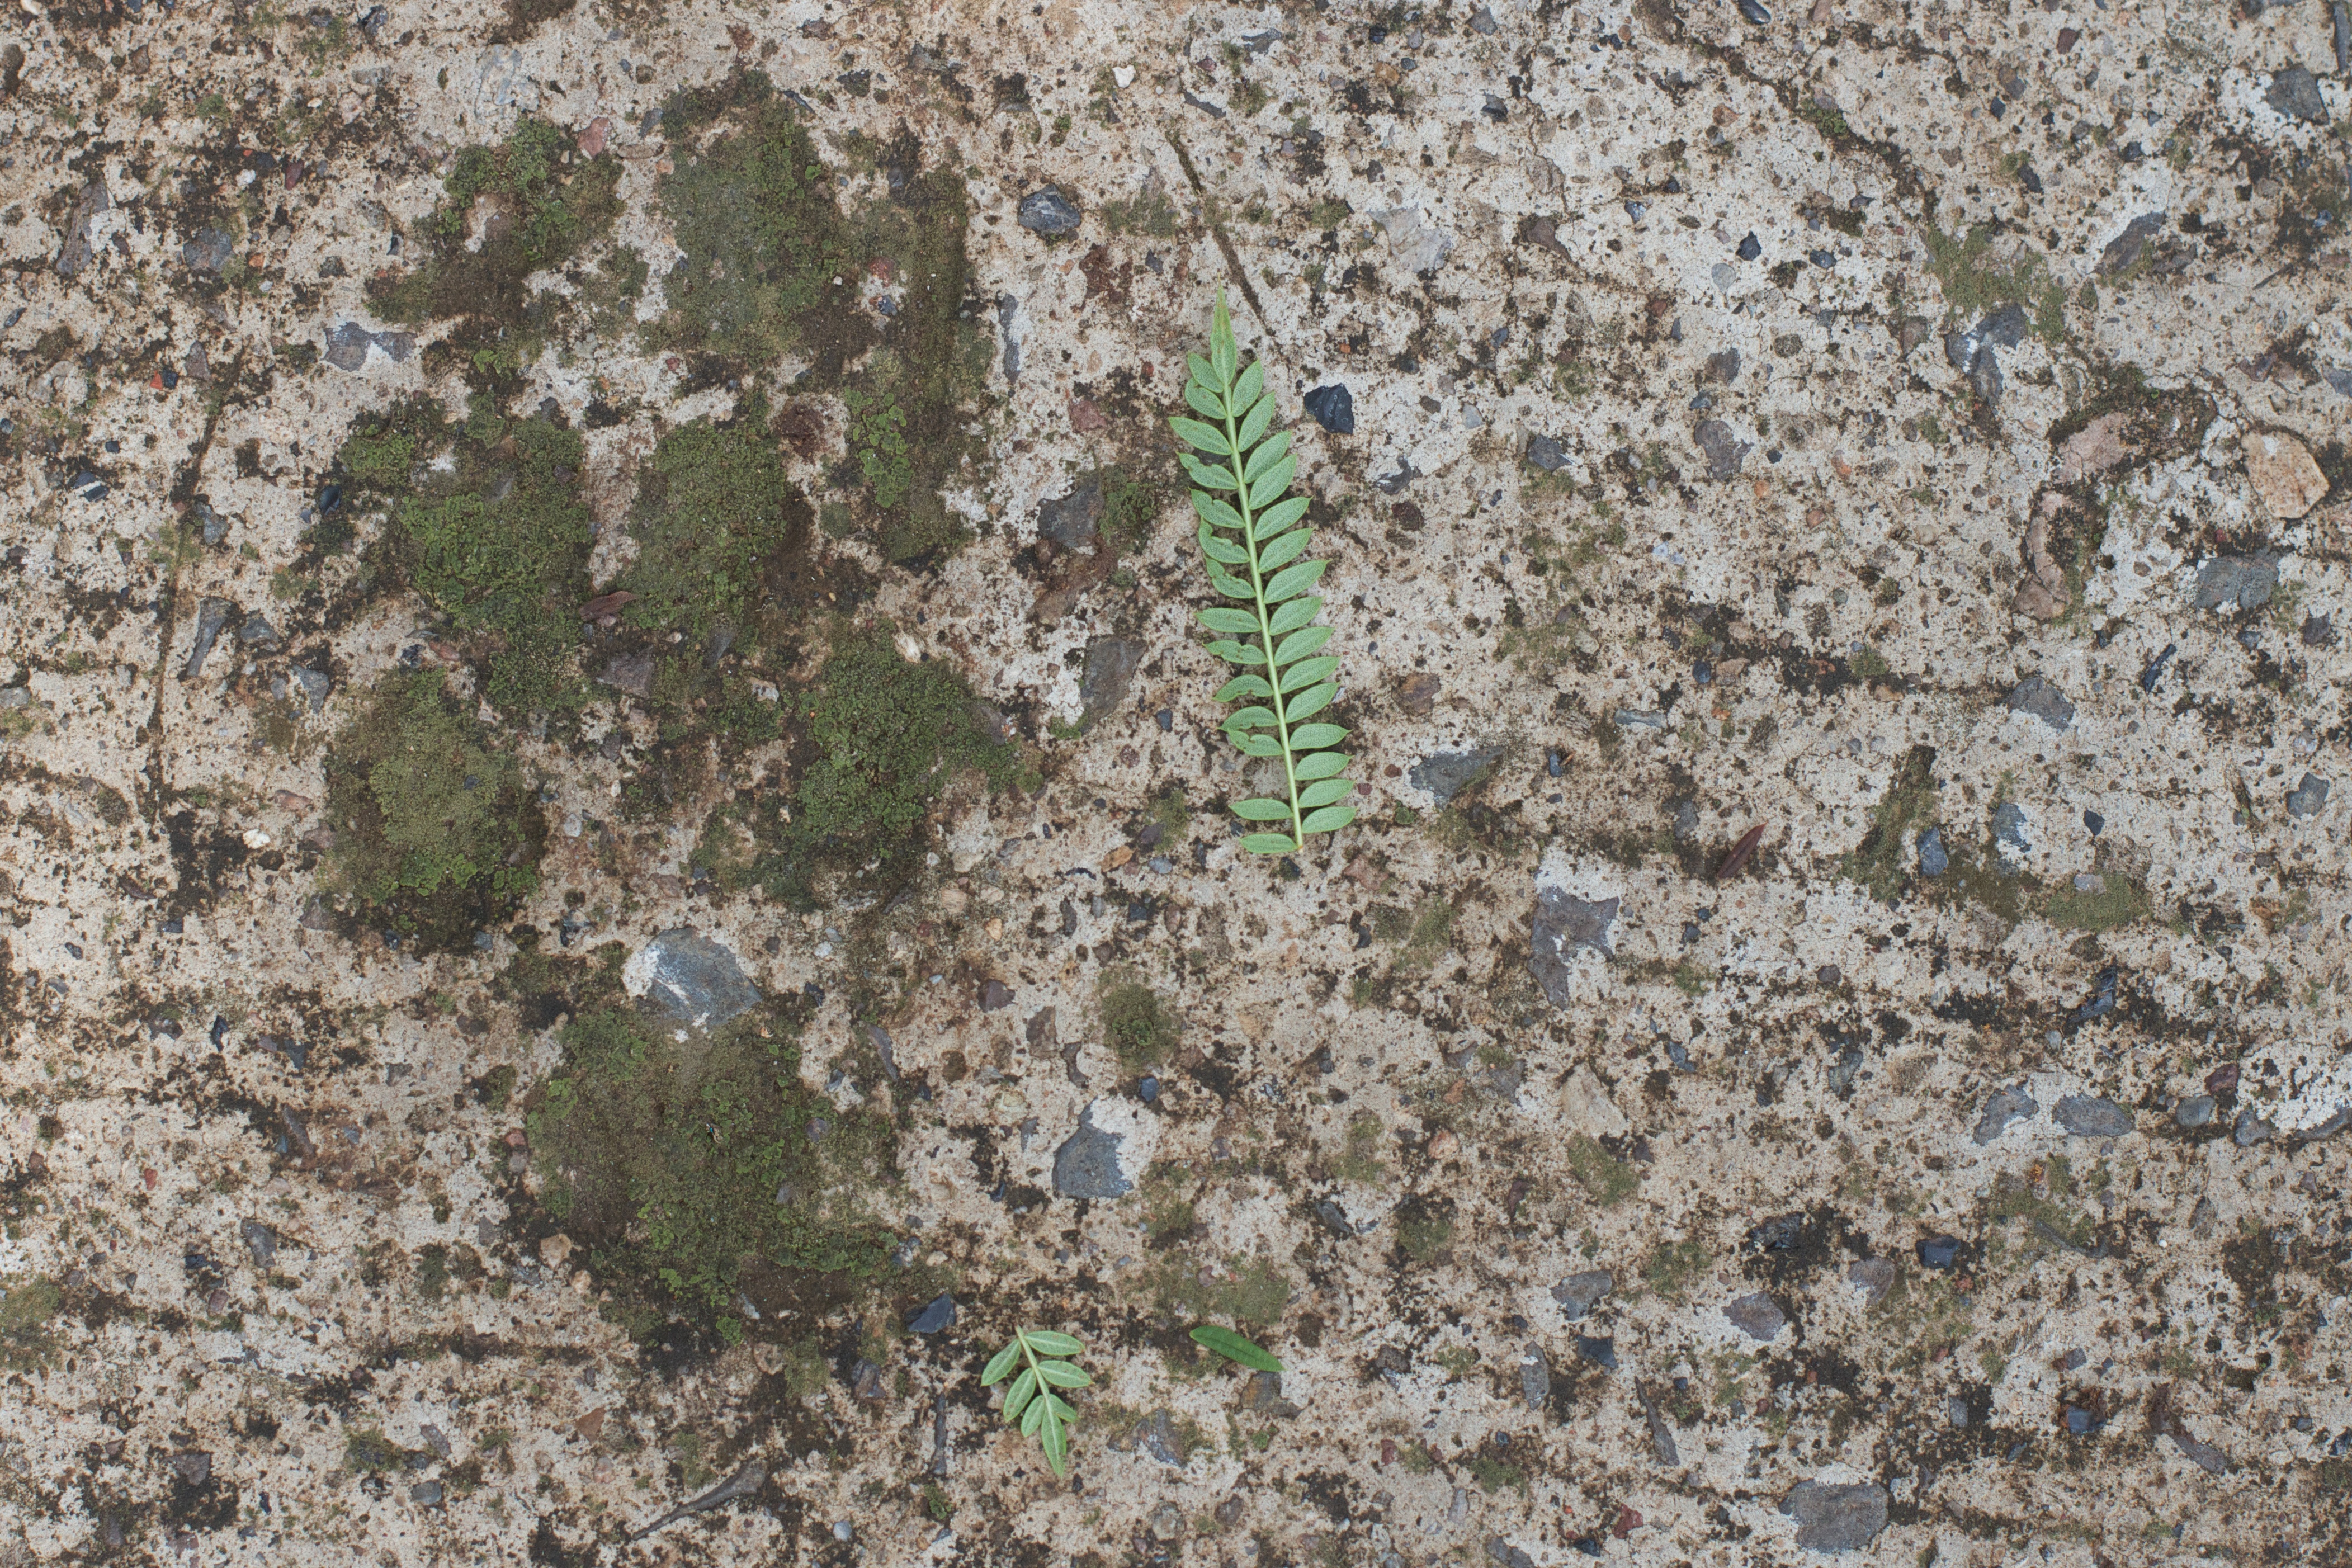
rock, texture, wall, soil, stone wall, material, geology, flooring, road surface